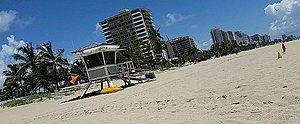
Fort Lauderdale [ˌfɔɚt ˈlɔːdɚdeɪl], surnommée la « Venise de l'Amérique », est une ville de l'État de Floride, aux États-Unis, sur la côte atlantique. Elle compte 165 521 habitants. Elle est le siège, la ville la plus peuplée et la ville centrale du comté de Broward, lequel compte 1 748 000 habitants. Elle est l'un des centres de l'aire métropolitaine de Miami-Fort Lauderdale-West Palm Beach, la huitième la plus importante aux États-Unis avec 5,5 millions d’habitants. Fort Lauderdale est un centre de villégiature important accueillant plus de 10 millions de touristes.